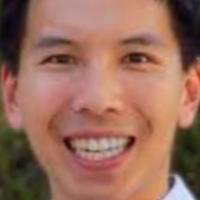
Age group: age 31-40